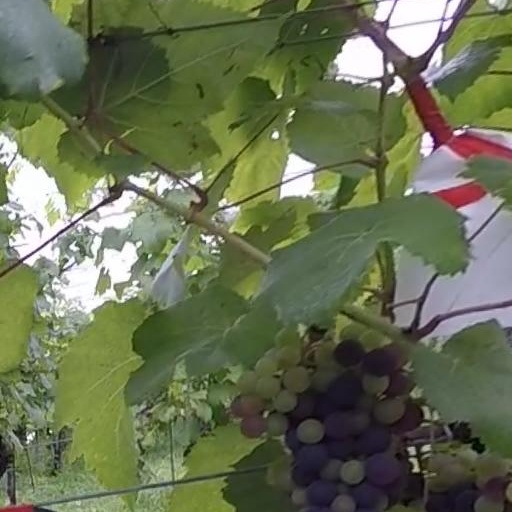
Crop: grape